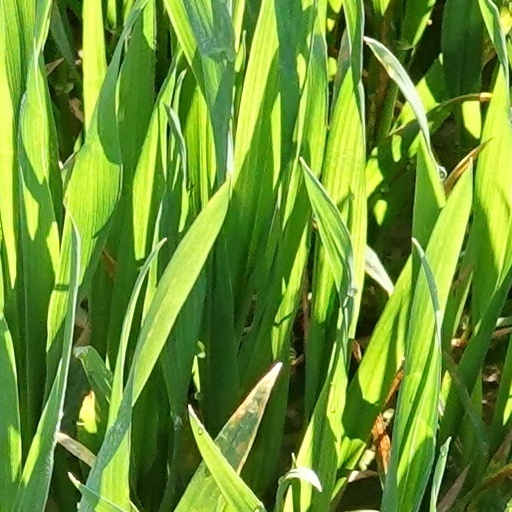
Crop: wheat